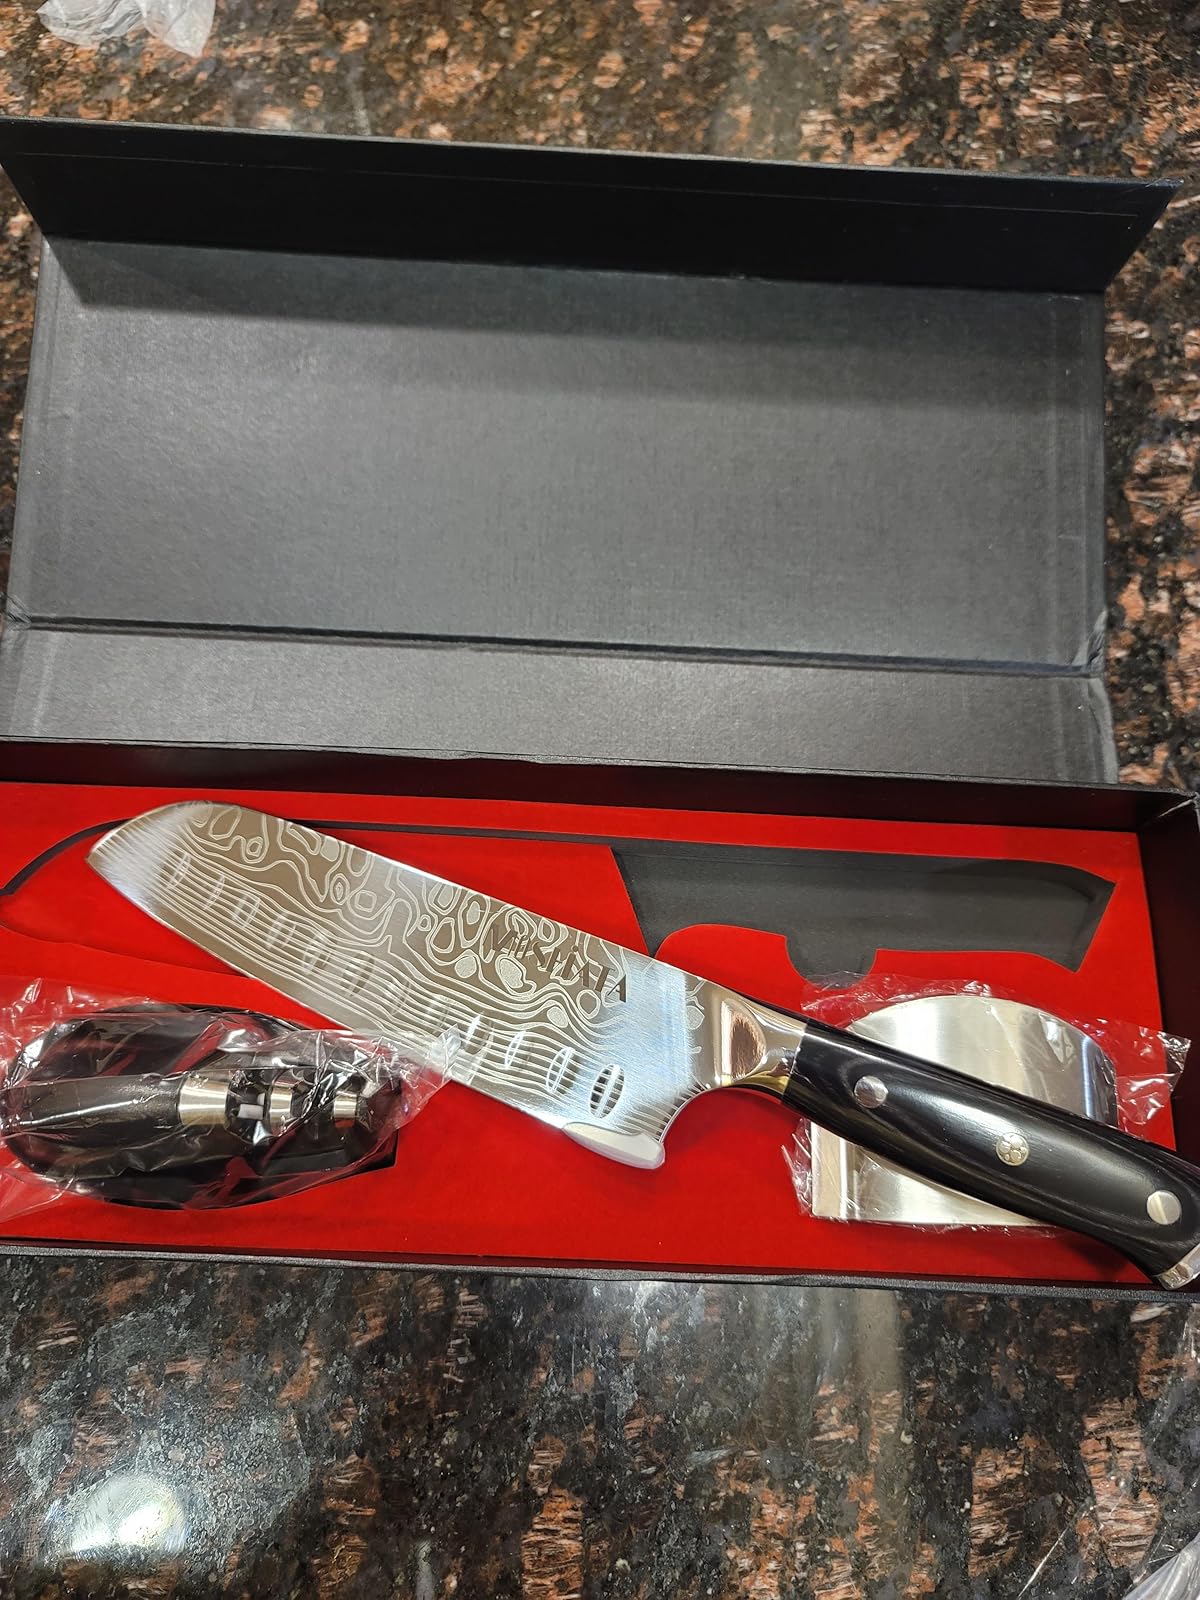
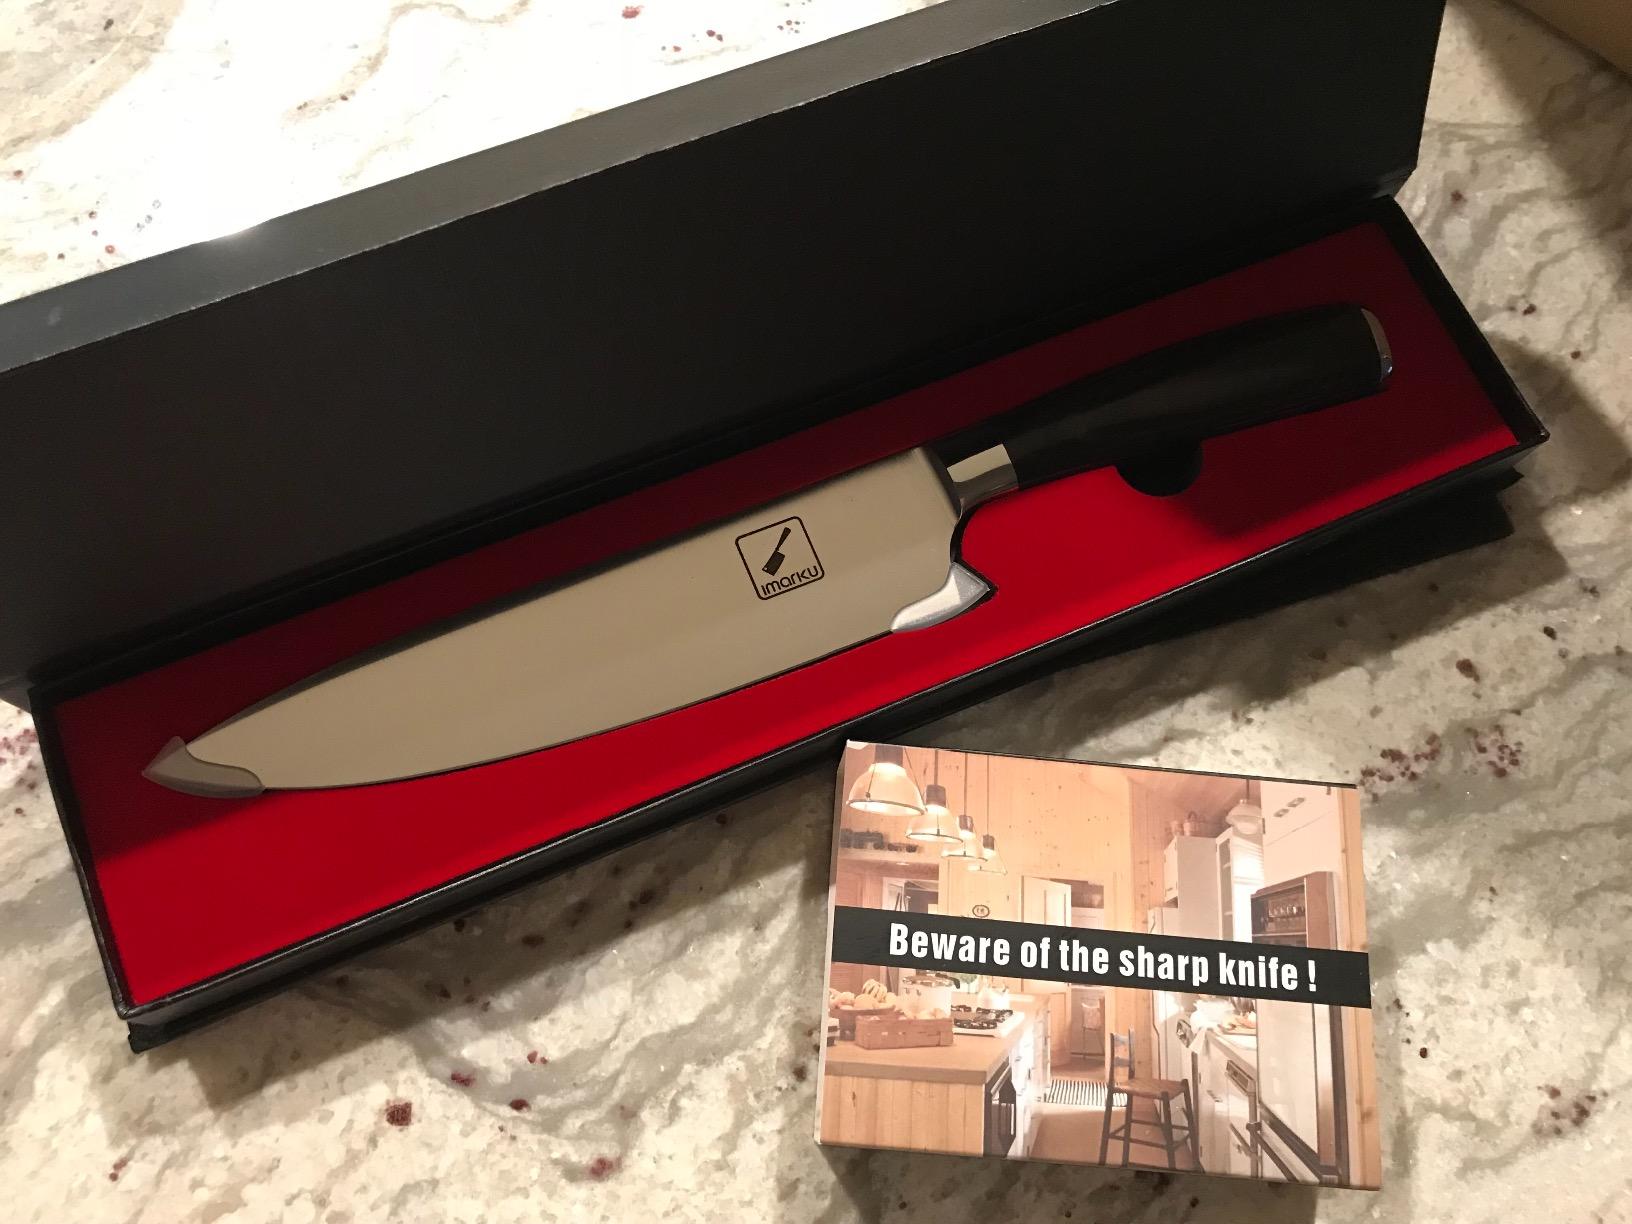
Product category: items_knife
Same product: no